Opposition to the Mauna Kea Observatories

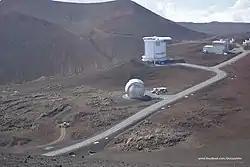
Three of Mauna Kea's existing telescopes: the Caltech Submillimeter Observatory (foreground), the James Clerk Maxwell Telescope (middle distance), and the Submillimeter Array (background)

The Mauna Kea Observatories have been controversial since the first telescope was built in the late 1960s. Originally part of research begun by Gerard Kuiper of the University of Arizona, the site has expanded into the world's largest observatory for infrared and submillimeter telescopes. Opposition to the telescope from residents in the city of Hilo, Hawaii were concerned about the visual appearance of the mountain and Native Hawaiians voiced concerns over the site being sacred to the Hawaiian religion as the home of several deities. Environmental groups and activists have been expressing concern over endangered species habitat.